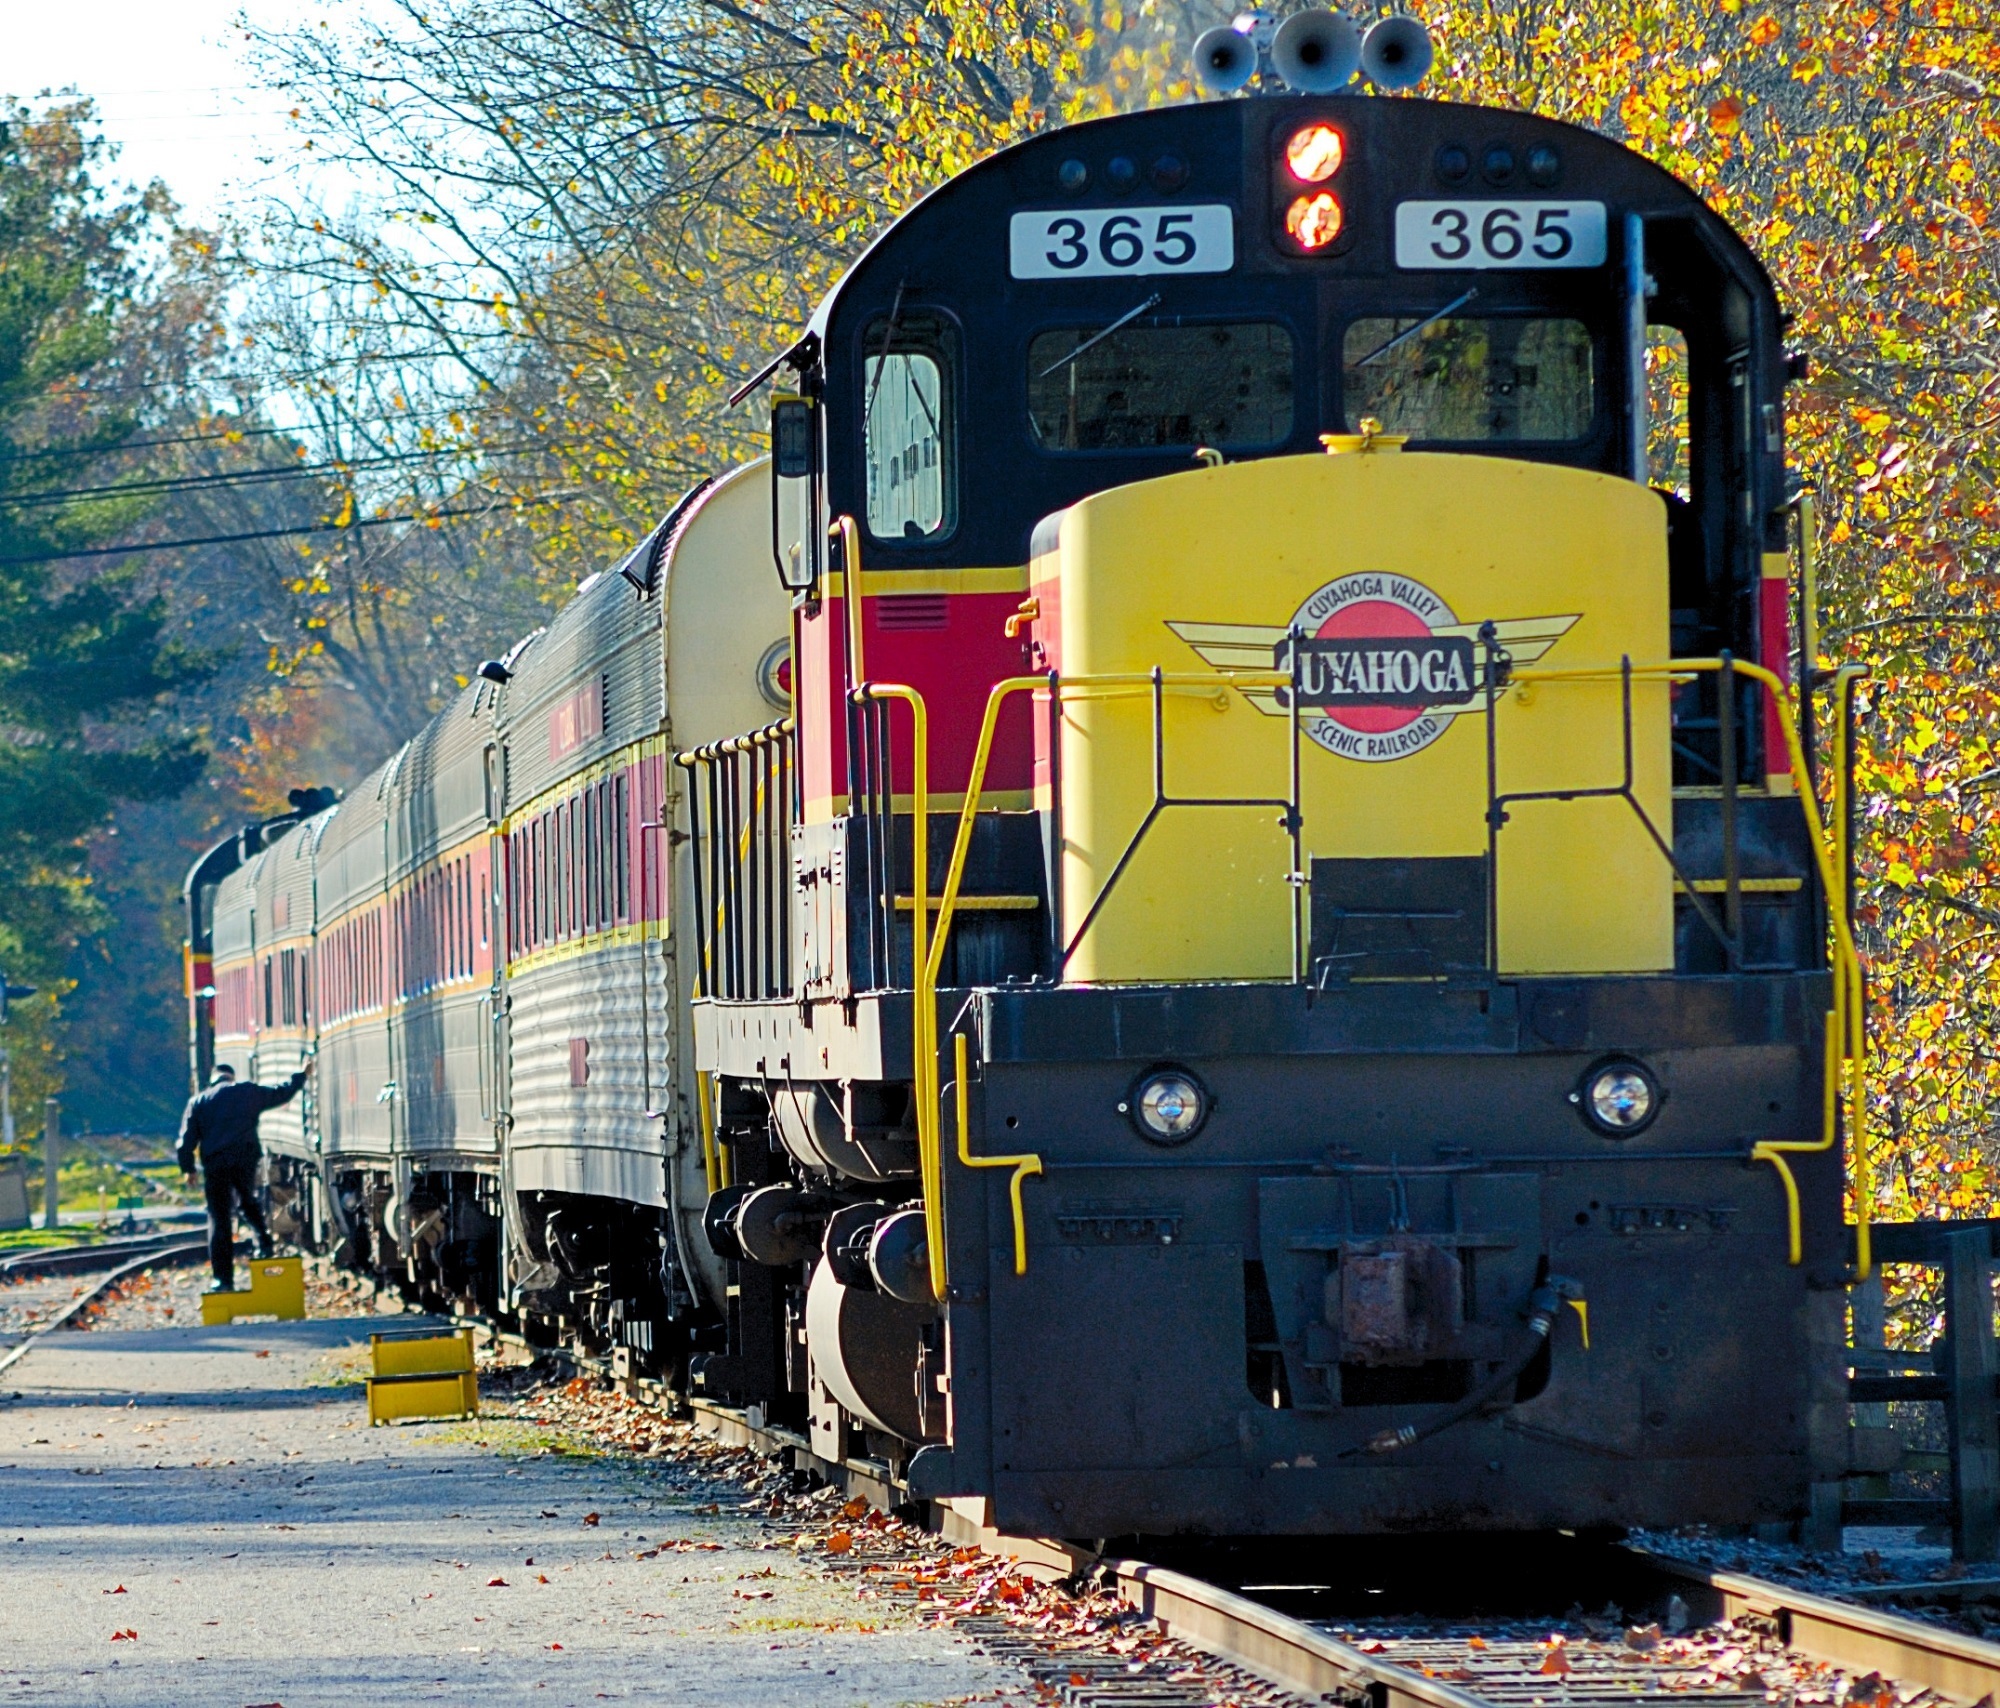
track, railway, railroad, rail, train, travel, transportation, transport, vehicle, machine, outdoors, locomotive, engine, rail transport, land vehicle, rolling stock, railroad car